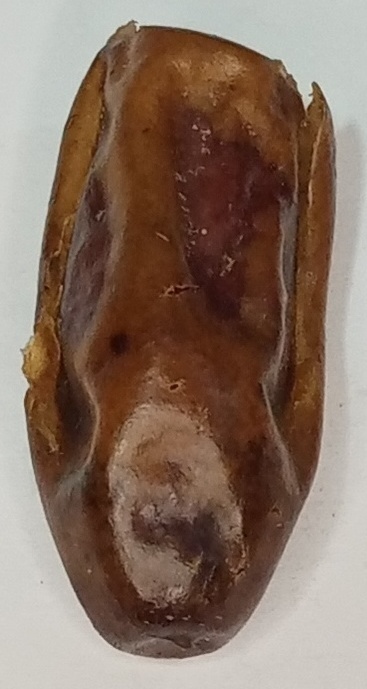
Variety: gajar
Size: large
Grade: grade-3